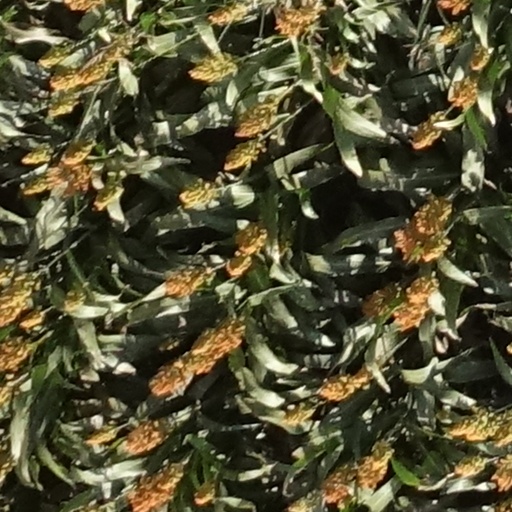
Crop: sorghum